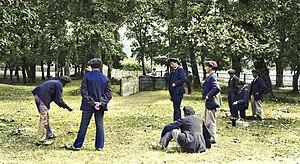
Reproduction numérique et colorisée d'une plaque de verre réalisée par Félix Arnaudin, matièreː verre, techniqueː négatif
Le rampeau est un jeu de quilles traditionnel du sud-ouest de la France.